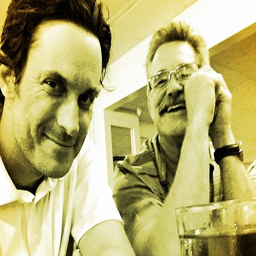
person , too , posted a picture of himself with person , adding the words